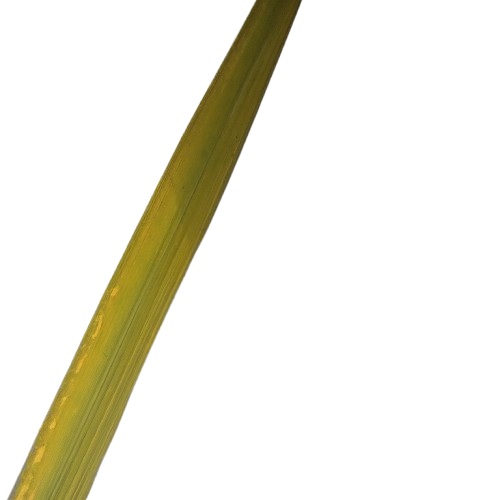
Label: Rice Tungro